Reconstruction in South Carolina

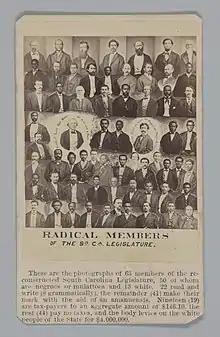
Many of the African-American contributors to the 1868 South Carolina Constitution during Reconstruction

Freedmen played a significant role in South Carolina society during Reconstruction. Many served in government, political positions, law, and journalism. However, many historians and journalists from Reconstruction through the mid 20th century often mischaracterized government operation in South Carolina as a consequence of African American participation. For example, Northern republican journalist James Shepherd Pike believed that involvement of the Klan would be helpful against the "ignorant" leadership of African Americans. The Democratic party would also move to disdain and demilitarize African Americans in government.